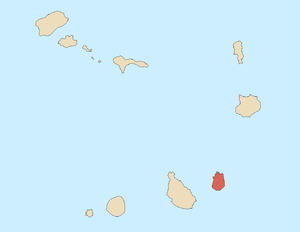
Maio
Kort over Kap Verde, som viser Maios placering
Maio er den østligste af øerne i øgruppen Sotavento, Kap Verde. Maio ligger syd for øen Boa Vista og øst for Santiago. Øen har fået sit navn efter at europæiske opdagelsesrejsende så øen for første gang 1. maj 1460. Maio er kendt for sine træer, noget som er usædvanligt for Kap Verde.